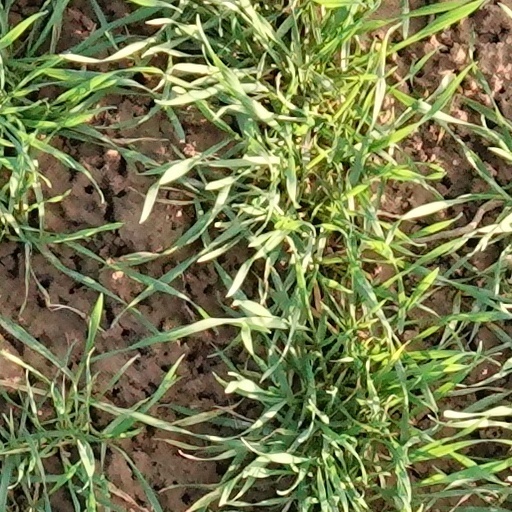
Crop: wheat